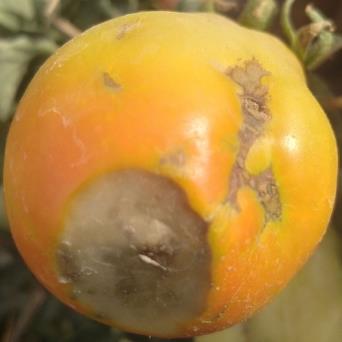
Crop: Tomato
Condition: blossom-end-rot-d